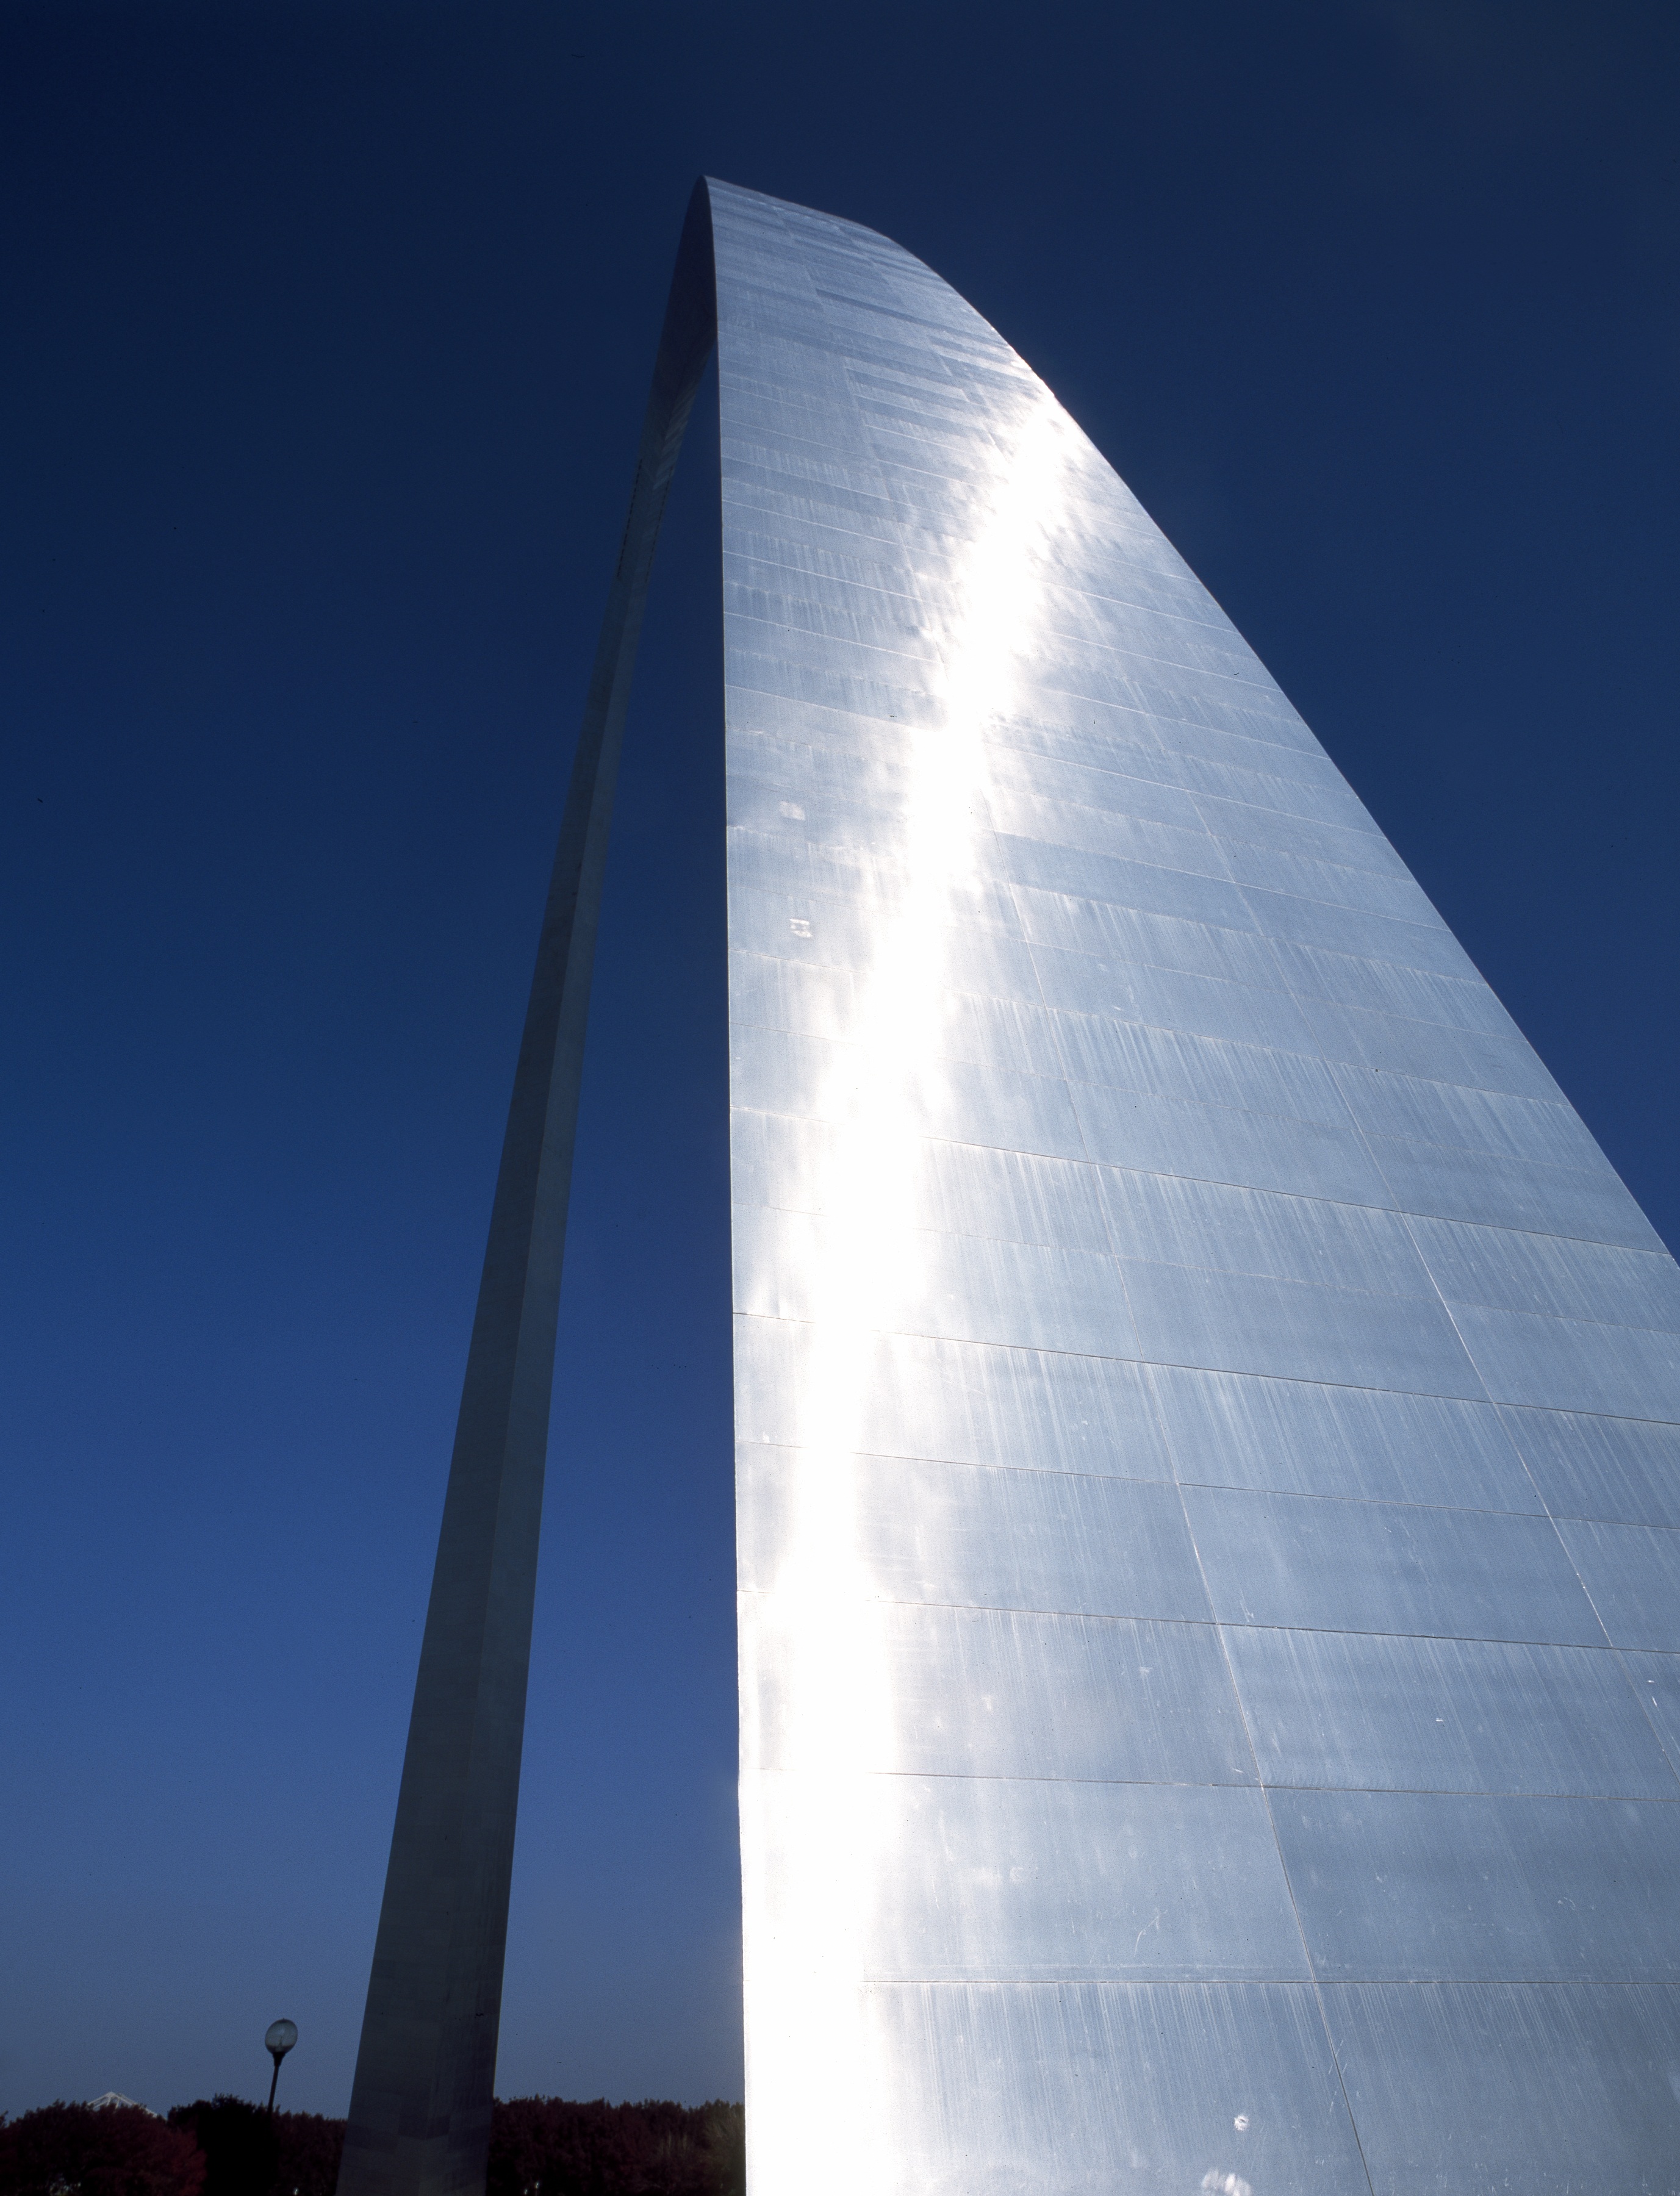
architecture, sky, sunlight, building, skyscraper, monument, steel, line, reflection, tower, mast, usa, america, united states of america, landmark, blue, tower block, places of interest, united states, spire, archway, obelisk, shape, monolith, missouri, north america, carol m highsmith, st louis arch, st louis, atmosphere of earth